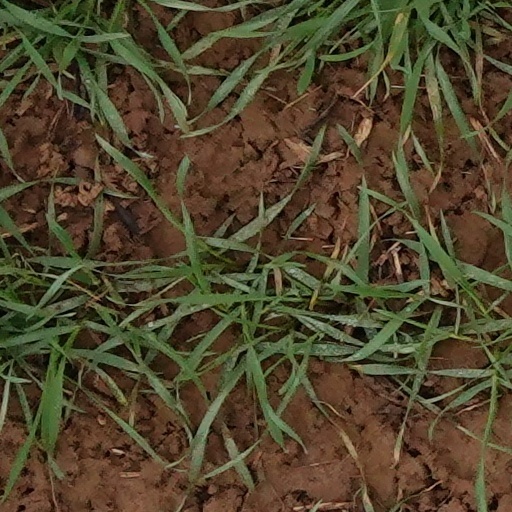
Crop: wheat